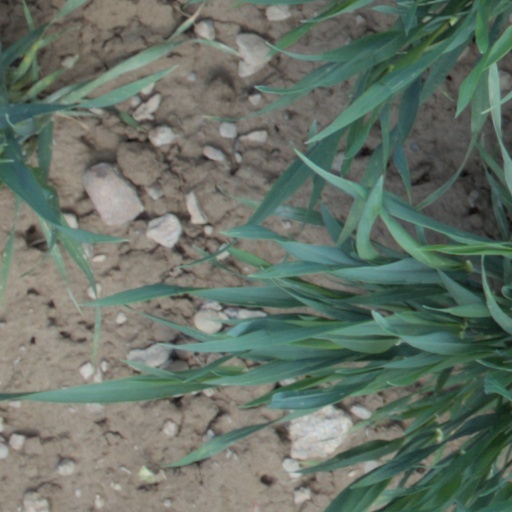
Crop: wheat